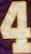
Number: 4